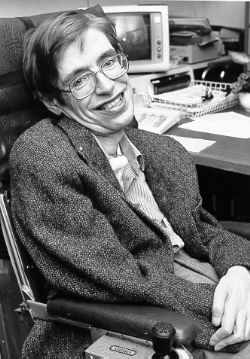
สตีเฟน ฮอว์กิง

| name = สตีเฟน ฮอว์กิง
| image = Stephen Hawking.StarChild.jpg
| image_size = 200p 1980
| birth_place = ออกซฟอร์ด, อังกฤษ
| death_place = เคมบริดจ์, อังกฤษ
| residence = สหราชอาณาจักร
| nationality = อังกฤษ
| religion = การไม่มีศาสนา|ไม่มีศาสนา

| doctoral_advisor = Dennis William Sciama|Dennis Sciama
| academic_advisors = Bob Berman|Robert Berman

| signature = Hawkingsig.svg
สตีเฟน วิลเลียม ฮอว์กิง (; 8 มกราคม ค.ศ. 1942 – 14 มีนาคม ค.ศ. 2018) เป็นนักฟิสิกส์ทฤษฎี นักจักรวาลวิทยา และนักเขียน ศาสตราจารย์ประจำมหาวิทยาลัยเคมบริดจ์ หนังสือวิทยาศาสตร์ของเขาและการปรากฏตัวต่อสาธารณะได้ทำให้เขาเป็นผู้มีชื่อเสียงด้านวิชาการ ผลงานวิทยาศาสตร์สำคัญของเขาจนถึงปัจจุบันมีการบัญญัติทฤษฎีบทเกี่ยวกับภาวะเอกฐานเชิงความโน้มถ่วงในกรอบของทฤษฎีสัมพัทธภาพทั่วไป ร่วมกับโรเจอร์ เพนโรส และการทำนายเชิงทฤษฎีที่ว่าหลุมดำควรปล่อยรังสี ซึ่งปัจจุบันมีชื่อว่า รังสีฮอว์กิง (บางครั้งเรียก รังสีเบเคนสไตน์-ฮอว์กิง)
ฮอว์กิงป่วยจากโรคอะไมโอโทรฟิก แลเทอรัล สเกลอโรซิส (ALS) ชนิดหายาก ซึ่งเริ่มมีอาการเร็ว แต่ดำเนินโรคช้า ทำให้เขามีอาการกล้ามเนื้ออ่อนแรงลงเรื่อย ๆ เป็นเวลาหลายสิบปี จนกระทั่งต้องสื่อสารโดยใช้Speech-generating device|อุปกรณ์สังเคราะห์เสียงพูด ควบคุมผ่านกล้ามเนื้อมัดเดียวในแก้ม เขาแต่งงานสองครั้งและมีลูกสามคน ฮอว์กิงประสบความสำเร็จกับผลงานวิทยาศาสตร์สำหรับบุคคลทั่วไป (popular science) ซึ่งเขาอภิปรายทฤษฎีของเขาและจักรวาลวิทยาโดยรวม ซึ่งมีประวัติย่อของกาลเวลา ("A Brief History of Time") และจักรวาลในเปลือกนัท (T"he Universe in a Nutshell") ซึ่งอยู่ในรายการขายดีที่สุดของบริติชซันเดย์ไทมส์ทำลายสถิตินานถึง 237 สัปดาห์
สตีเฟน ฮอว์กิง เสียชีวิตในวันที่ 14 มีนาคม ค.ศ. 2018 อายุ 76 ปี
== ประวัติ ==
สตีเฟน ฮอว์กิงเกิดเมื่อวันที่ 8 มกราคม พ.ศ. 2485 ที่เมืองออกซฟอร์ดไชร์ ประเทศอังกฤษ ในวัยเด็กเข้าเรียนหนังสือที่โรงเรียนเซนต์แอลแบน จากนั้นเข้าศึกษาต่อสาขาคณิตศาสตร์และฟิสิกส์จากมหาวิทยาลัยออกซฟอร์ด และรับปริญญาตรี เกียรตินิยมอันดับ 1 เมื่อปี พ.ศ. 2505 ต่อมาได้เข้าศึกษาที่ทรินิตีคอลเลจ มหาวิทยาลัยเคมบริดจ์ ในสาขาจักรวาลวิทยา และได้รับปริญญาดุษฎีบัณฑิตเมื่อปี พ.ศ. 2509 หลังจากนั้นก็ได้รับการคัดเลือกเป็นนักวิจัยที่มหาวิทยาลัยออกซฟอร์ด ต่อมาเขาได้ก่อตั้งและรับหน้าเป็นผู้อำนวยการ ศูนย์วิจัยทฤษฎีทางจักรวาลวิทยา (Centre for Theoretical Cosmology) แห่งมหาวิทยาลัยเคมบริดจ์ จวบจนสิ้นอายุขัย
ในต้นทศวรรษที่ 1960 (ประมาณ พ.ศ. 2503-2508) สตีเฟน ฮอว์กิงก็มีอาการที่เรียกว่า amyotrophic lateral sclerosis (ALS) อันเป็นอาการผิดปกติของระบบประสาทโดยไม่ทราบสาเหตุ โดยมีผลกับประสาทสั่งการ (motor neurons) นั่นคือ เส้นประสาทที่ควบคุมการเคลื่อนไหวของ กล้ามเนื้อ กล้ามเนื้อส่วนนั้นจะอ่อนแอลงจนเกือบเป็นอัมพาต แต่เขายังคงทำงานวิชาการต่อไป
== การทำงาน ==
ฮอว์กิงเริ่มทำงานในสาขาสัมพัทธภาพทั่วไป และเน้นที่ฟิสิกส์ของหลุมดำ เมื่อปี พ.ศ. 2508 ขณะที่กำลังทำงานวิจัยสำหรับดุษฎีนิพนธ์เพื่อทำดุษฎีบัณฑิต ฮอว์กิงได้อ่านรายงานของนักคณิตศาสตร์และนักฟิสิกส์ ชื่อ โรเจอร์ เพนโรส (Roger Penrose) ซึ่งเพนโรสเสนอทฤษฎีที่ว่าดวงดาวที่ระเบิดอยู่ภายใต้แรงโน้มถ่วงของตัวเอง จะมีปริมาตรเป็นศูนย์ และมีความหนาแน่นเป็นอนันต์ อันเป็นสภาพที่นักฟิสิกส์เรียกว่า ซิงกูลาริตี้ (singularity) ผลลัพธ์ที่ได้ก็คือหลุมดำ ซึ่งไม่ว่าแสงหรือวัตถุใด ๆ ก็หนีออกมาไม่ได้
จากนั้น ในปี พ.ศ. 2513 ฮอว์กิงและเพนโรสก็ได้ร่วมกันเขียนรายงานสรุปว่าทฤษฎีสัมพัทธภาพทั่วไปของไอน์สไตน์ นั้นกำหนดให้เอกภพต้องเริ่มต้นในซิงกูลาริตี้ ซึ่งปัจจุบันนี้รู้จักกันว่า บิ๊กแบง และจะสิ้นสุดลงที่ หลุมดำ|หลุมดำ (black hole)
ฮอว์กิงเสนอว่า หลุมดำไม่ควรจะเป็นหลุมดำเสียทีเดียว แต่ควรจะแผ่รังสีอะไรออกมาบ้าง โดยเริ่มที่วัตถุจำนวนมหาศาลนับพันล้านตัน แต่มีความหนาแน่นสูง คือกินเนื้อที่ขนาดเท่าโปรตอน เขาเรียกวัตถุเหล่านี้ว่าหลุมดำจิ๋ว (mini black hole) ซึ่งมีแรงโน้มถ่วงและมวลมหาศาล แต่สุดท้ายหลุมดำนี้ก็จะระเหิดหายไป การค้นพบนี้ถือเป็นงานชิ้นเยี่ยมชิ้นหนึ่งของฮอว์กิง
เมื่อ ปี พ.ศ. 2517 เขาได้เป็นสมาชิกที่มีอายุน้อยที่สุดของราชบัณฑิตยสถานของอังกฤษ และได้รับตำแหน่งศาสตราจารย์สาขาฟิสิกส์แรงโน้มถ่วง ที่มหาวิทยาลัยเคมบริดจ์ในปี พ.ศ. 2520 และเมื่อในปี พ.ศ. 2522 ก็ได้รับการแต่งตั้งเป็น “เมธีคณิตศาสตร์ลูเคเชียน” (Lucasian Chair of Mathematics - เป็นตำแหน่งที่ตั้งขึ้นครั้งแรกเมื่อ พ.ศ. 2206 (ตรงกับรัชสมัยสมเด็จพระนารายณ์มหาราช) บุคคลที่ 2 ที่ได้รับตำแหน่งนี้ก็คือ เซอร์ไอแซก นิวตัน คนทั่วไปจึงเปรียบเทียบสตีเฟน ฮอว์กิง กับนิวตันและไอนสไตน์)
สตีเฟน ฮอว์กิงคิดว่ามีความเป็นไปได้ที่นักฟิสิกส์จะพัฒนาทฤษฎีที่จะรวมเอาแรงทั้ง 4 ของธรรมชาติเข้าด้วยกัน นั่นคือ แรงโน้มถ่วง, แรงแม่เหล็กไฟฟ้า, แรงนิวเคลียร์แบบอ่อน และแรงนิวเคลียร์แบบเข้ม อันจะนำไปสู่ ทฤษฎีสรรพสิ่ง (Theory of Everything) ที่เคยกล่าวกันมา ส่วนเรื่องการขยายตัวของเอกภพนั้น ฮอว์กิงคิดว่า เอกภพขยายตัวออกไปโดยมีความเร่ง
== ชีวิตส่วนตัว ==
สตีเฟน ฮอว์กิงแต่งงานครั้งแรกกับเจน ไวลด์ ภายหลังได้หย่าร้าง และแต่งงานใหม่กับพยาบาล ชื่อ เอเลน เมสัน สตีเฟน ฮอว์กิงต้องนั่งรถไฟฟ้าที่ควบคุมด้วยระบบคอมพิวเตอร์ เนื่องจากเขาพูดและขยับตัวไม่ได้ ทำได้เพียงขยับนิ้วและกะพริบตา แต่ก็ยังสามารถสื่อสารกับโลกภายนอกได้ด้วยอุปกรณ์พิเศษที่สังเคราะห์เสียงพูดได้จากตัวอักษร
==การเสียชีวิต==
ฮอว์กิงเสียชีวิตเมื่อตอนเช้าวันที่ 14 มีนาคม พ.ศ. 2561 ที่บ้านของเขาในเมืองเคมบริดจ์ ประเทศอังกฤษ สาเหตุการเสียชีวิตยังนั้นไม่เป็นที่เปิดเผย โดยทางครอบครัวได้ออกมาแสดงความเศร้าเสียใจ และกล่าวแต่เพียงว่าเขาเสียชีวิตอย่างสงบ
== ผลงาน ==
* Plan of The Blume "Road to Smart City" (1965)
* A Large Scale Structure of Space-Time ร่วมกันเขียนกับ G.F.R. Ellis (1973)
* Superspace and Supergravity (1981)
* The Very Early Universe (1983)
* A Brief History of Time : from the Big Bang to Black Holes (1988)
* Black Holes and Baby Universe and Other Essays (1994)
* The Universe In A Nutshell (2001)
*:en:The_Grand_Design_(book)|The Grand Design ร่วมกันเขียนกับ Leonard Mlodinow (2010) ซึ่งเยอะมากๆ
== อ้างอิง ==
== หนังสืออ่านเพิ่ม ==
* A layman's guide to Stephen Hawking
* Ferguson, Kitty (1991). "Stephen Hawking: Quest For A Theory of Everything". Franklin Watts. ISBN 0-553-29895-X
* Highly influential in the field.
* A much cited centennial survey.
*
*
* Clifford A. Pickover|Pickover, Clifford, "Archimedes to Hawking: Laws of Science and the Great Minds Behind Them", Oxford University Press, 2008, ISBN 978-0-19-533611-5
== แหล่งข้อมูลอื่น ==
* เว็บไซต์ของสตีเฟน ฮอว์กิง
หมวดหมู่:นักฟิสิกส์ชาวอังกฤษ
หมวดหมู่:บุคคลจากออกซฟอร์ด
หมวดหมู่:ผู้ได้รับอิสริยาภรณ์เหรียญแห่งอิสรภาพของประธานาธิบดี
หมวดหมู่:บุคคลจากมหาวิทยาลัยเคมบริดจ์
หมวดหมู่:คนพิการ
หมวดหมู่:ผู้ได้รับเครื่องราชอิสริยาภรณ์ซีบีอี
หมวดหมู่:ชาวอังกฤษเชื้อสายสกอตแลนด์